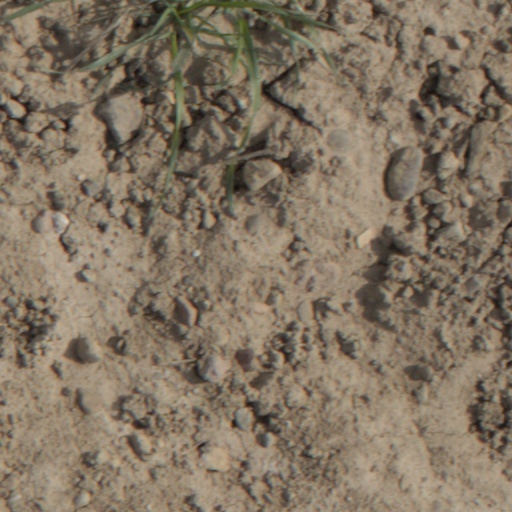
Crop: wheat